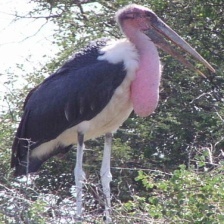
Species: MARABOU STORK
Scientific name: LEPTOPTILOS CRUMENIFER
ImageNet parent category: white_stork